Ben Woollaston

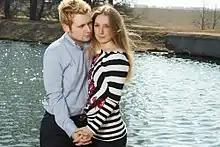
Ben Woollaston and his wife Tatiana, 2011

Woollaston met his wife Tatiana Torchilo, a Belarusian snooker referee, at the 2010 Paul Hunter Classic. They married in her hometown of Pinsk in June 2011, following a ten-month romance.